Analogue: A Hate Story

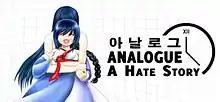
"Analogue" header on Steam

Analogue: A Hate Story is a visual novel created by independent designer and visual novelist Christine Love. It was created with the Ren'Py engine, and was first released for download on the author's website in February 2012. A sequel set centuries after Love's earlier work, "" (2010), "Analogue" revolves around an unnamed investigator, who is tasked with discovering the reason for an interstellar ship's disappearance once it reappears after 600 years. The game's themes focus similarly around human/computer interaction, interpersonal relationships, and LGBT issues; but focus primarily on "transhumanism, traditional marriage, loneliness and cosplay."